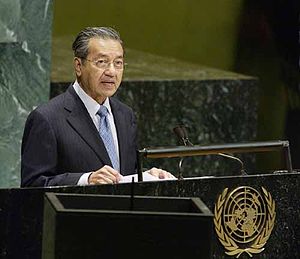
Mahathir bin Mohamad
Tun Dr. Mahathir Mohamad taler til FN's generalforsamling d. 25. september 2003.
Tun Dr. Mahathir bin Mohamad er Malaysias premierminister og medlem af Malaysias parlament.